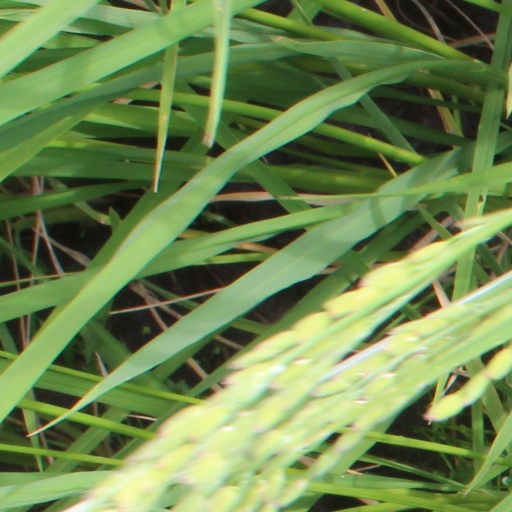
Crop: rice